Divorce

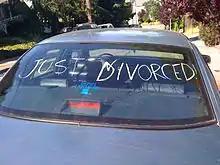
"JUST DIVORCED!" hand-written on an automobile's rear window.

In some countries (commonly in Europe and North America), the government defines and administers marriages and divorces. While ceremonies may be performed by religious officials on behalf of the state, a civil marriage and thus, civil divorce (without the involvement of a religion) is also possible. Due to differing standards and procedures, a couple can be legally unmarried, married, or divorced by the state's definition, but have a different status as defined by a religious order. Other countries use religious law to administer marriages and divorces, eliminating this distinction. In these cases, religious officials are generally responsible for interpretation and implementation.